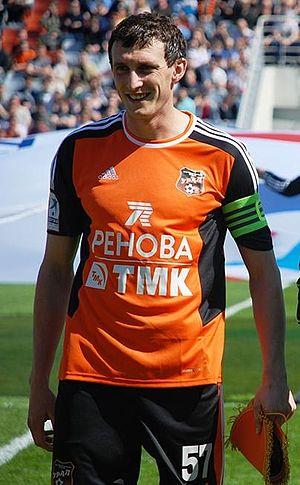
Artiom Igorevitch Fidler est un footballeur russe né le 14 juillet 1983 à Sverdlovsk en Union soviétique. Il a été actif professionnellement de 2005 à 2020, évoluant principalement sous les couleurs de l'Oural Iekaterinbourg durant cette période.